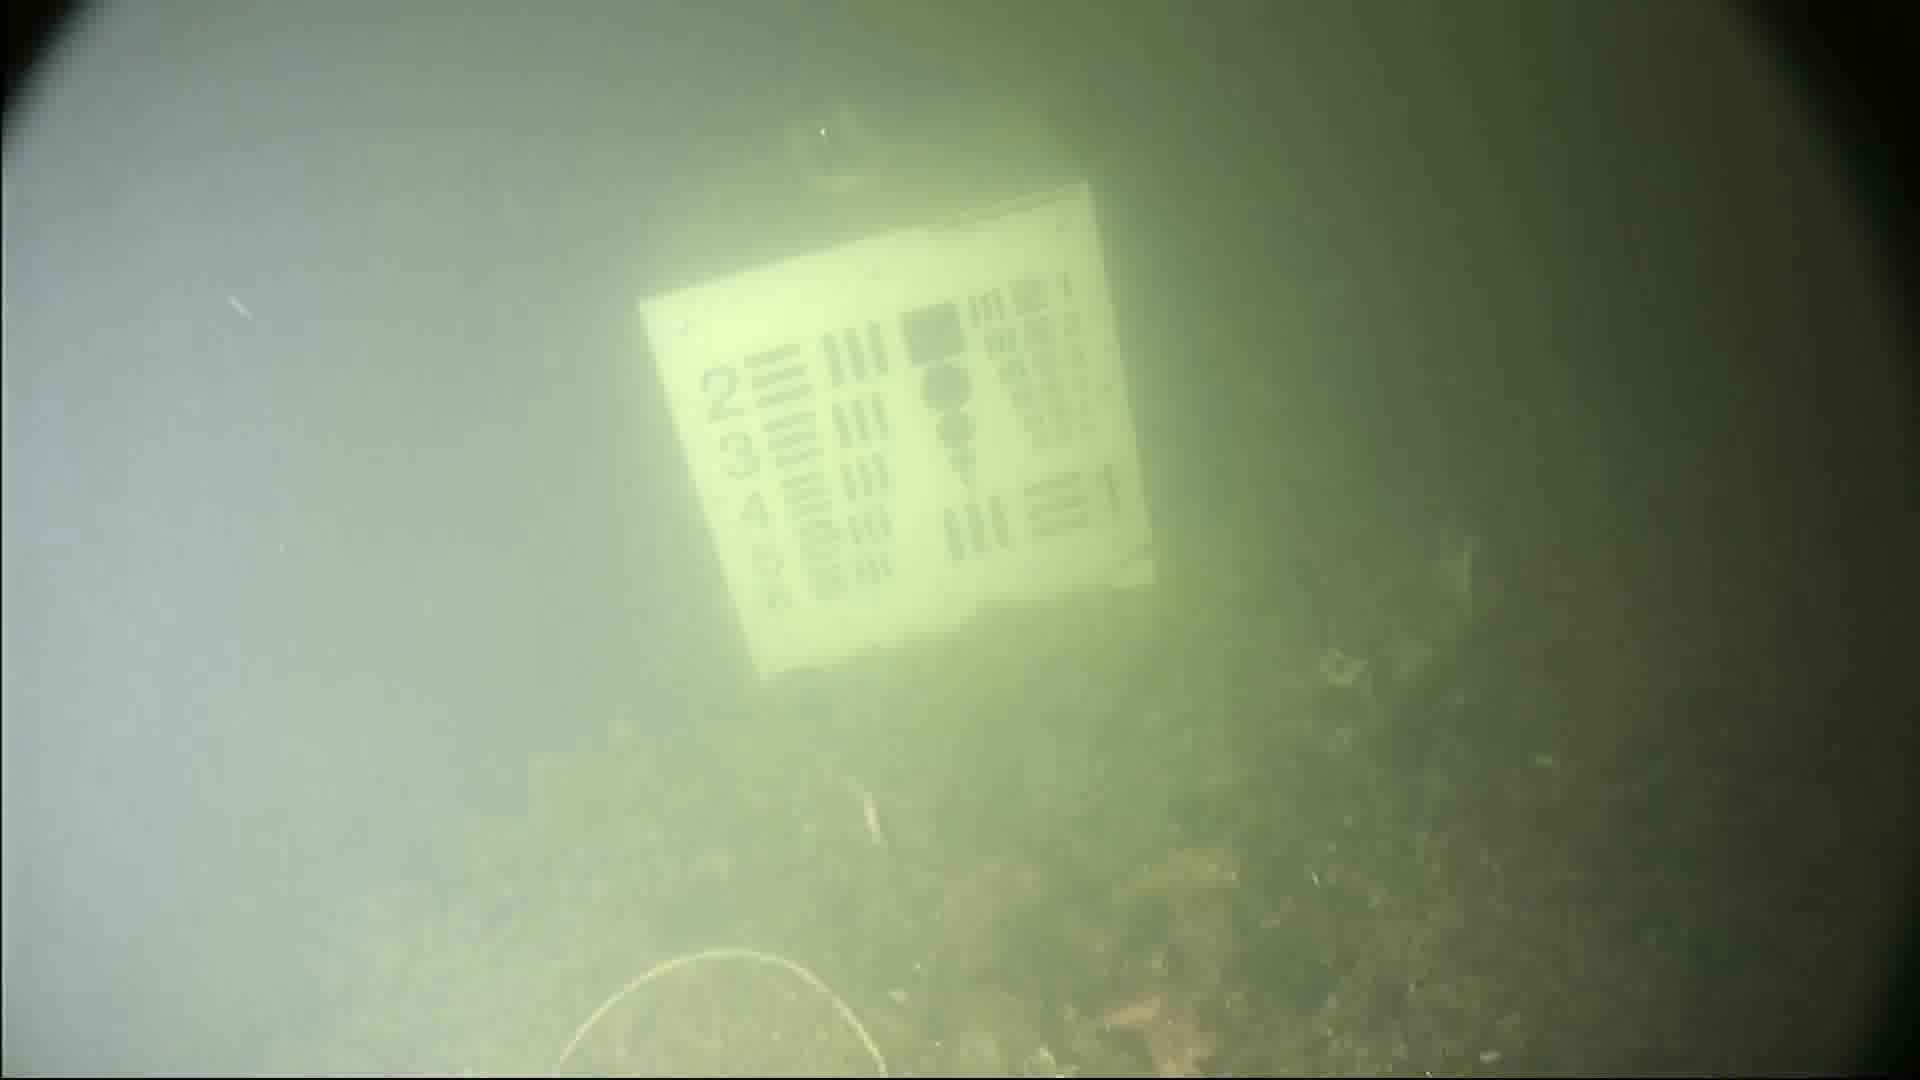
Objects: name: small_fish
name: starfish